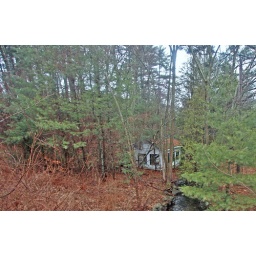
A small beaten down house near a local fish hatchery. Really cool, wish I could have gotten into it.